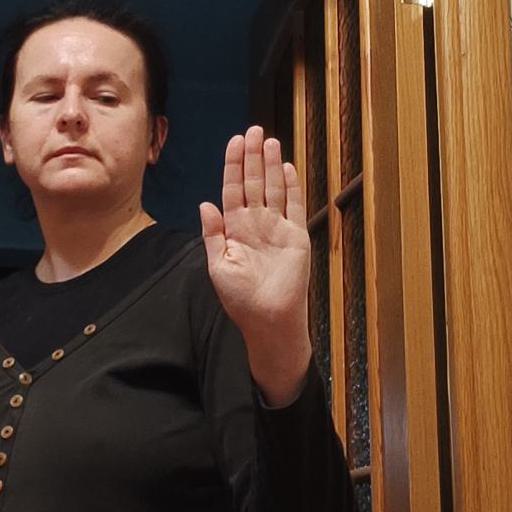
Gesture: stop